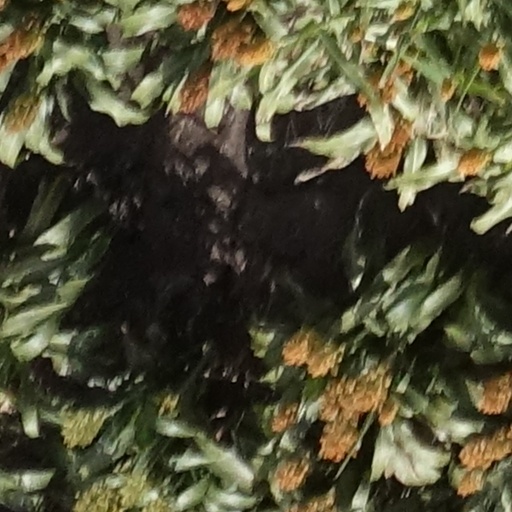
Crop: sorghum